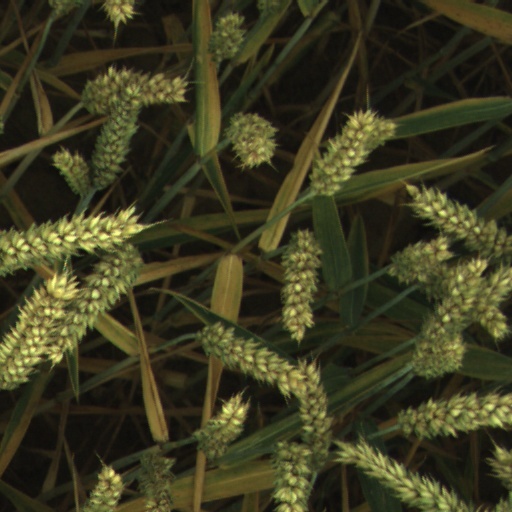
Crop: wheat